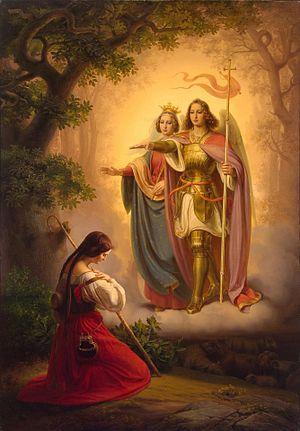
Hermann Anton Stilke, né le 29 janvier 1803 à Berlin et mort le 22 septembre 1860 à Berlin, est un peintre romantique allemand.
Au cours des siècles, et principalement à partir du XIXᵉ siècle, la figure historique de Jeanne d'Arc a été reprise par de nombreux auteurs pour illustrer ou cristalliser des messages religieux, philosophiques ou politiques. L'image de Jeanne d'Arc a ainsi fait l'objet depuis la fin du XIXᵉ siècle de récupération par différents partis politiques tant de la gauche que de la droite, et par différents courants de pensée philosophiques ou religieux pour des raisons parfois contradictoires, faisant même de Jeanne d'Arc en France un personnage officiel. Elle a ainsi pu, par exemple, illustrer pour Michelet une « sainte laïque » ou encore, à partir de son procès en canonisation en 1897, représenter le symbole d'une chrétienne luttant pour sa foi et sa patrie. Dans le domaine politique, elle est devenue un symbole national français lors de la guerre franco-allemande de 1870 puis est reprise par de nombreux partis et figures politiques qui vont du parti socialiste, avec entre autres Jean Jaurès, jusqu'à l'extrême droite.